Vidmer Mercatali

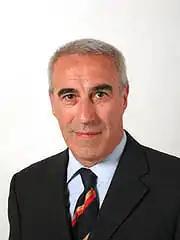
Vidmer Mercatali

Vidmer Mercatali (born 17 May 1949) is an Italian politician who served as a Senator (2006–2013) and Mayor of Ravenna for two terms (1997–2006).